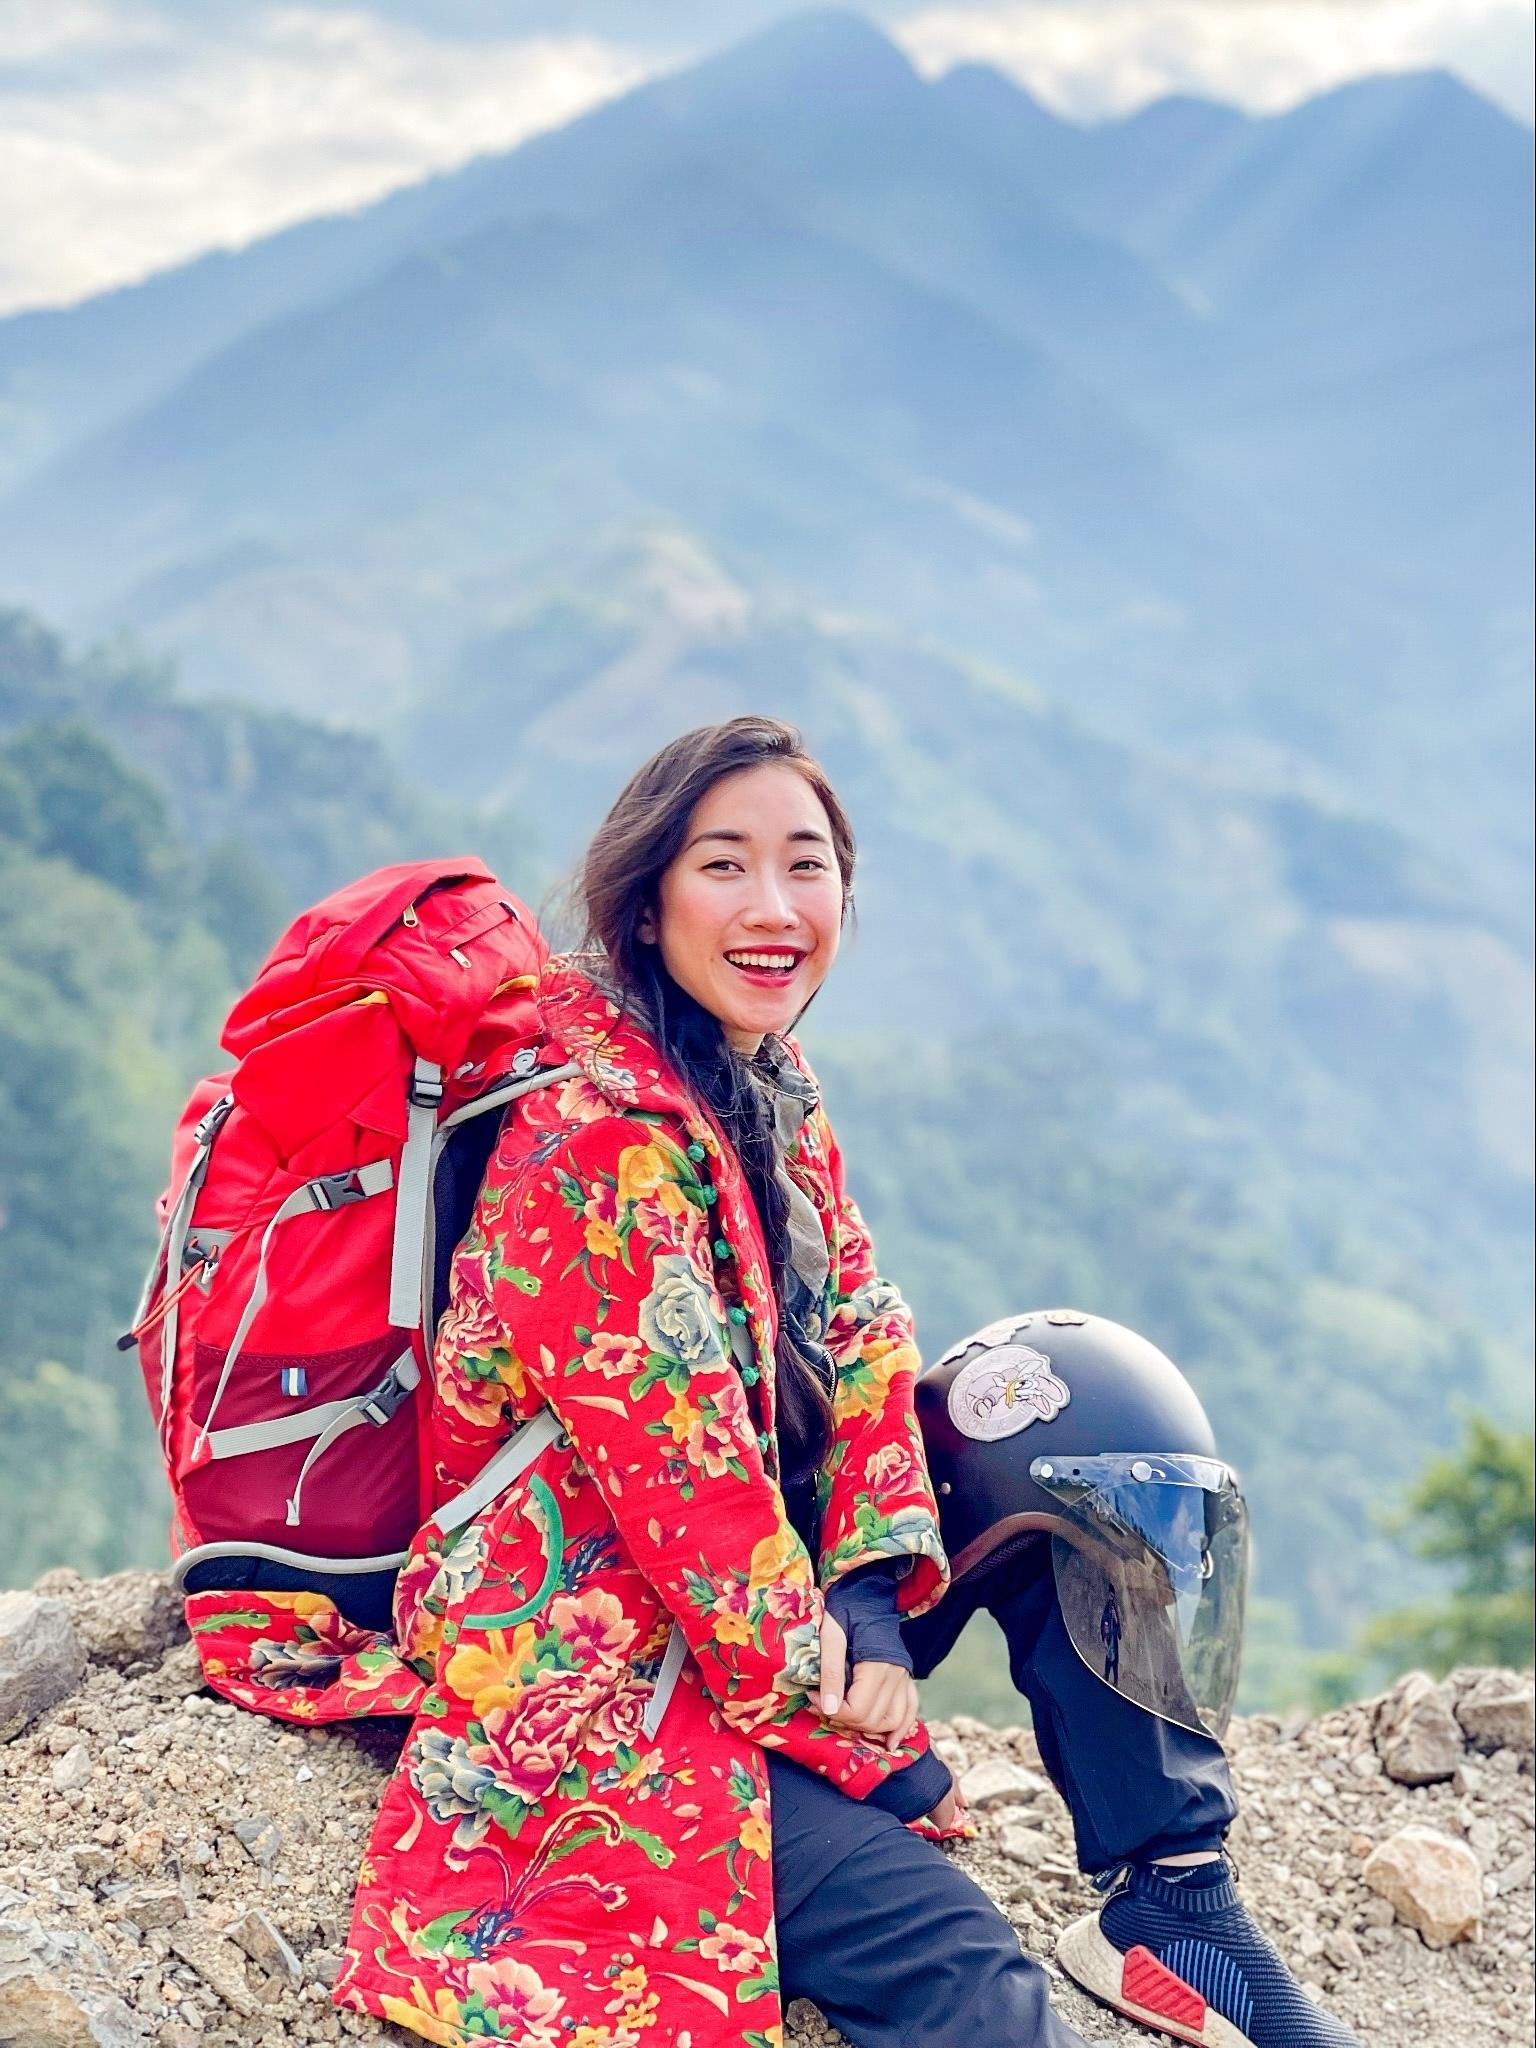
cô gái đang trong tư thế ngồi và đang mỉm cười